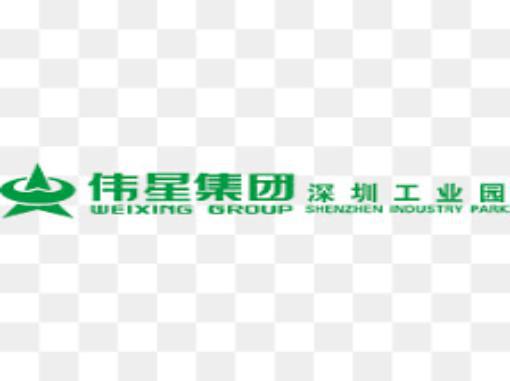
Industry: Others